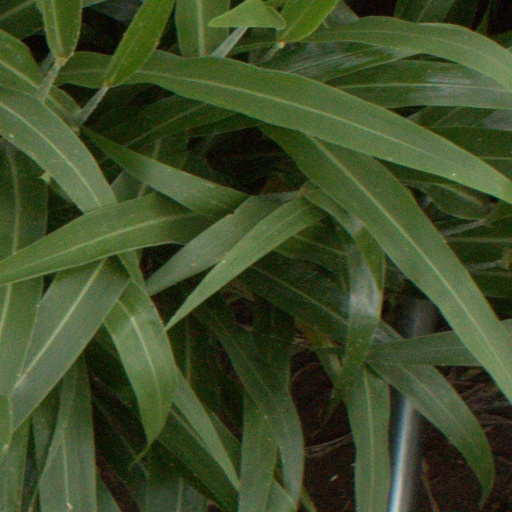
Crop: sorghum